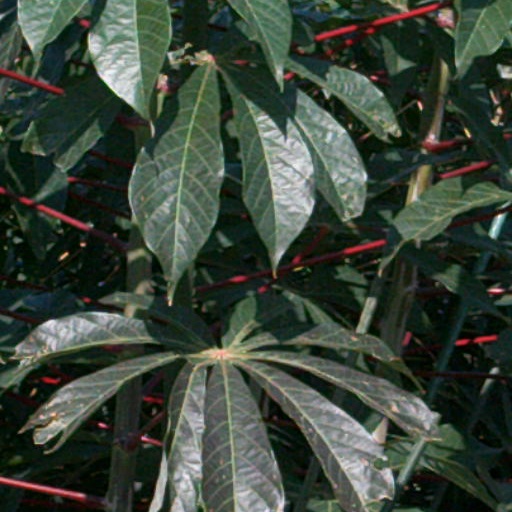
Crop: cassava